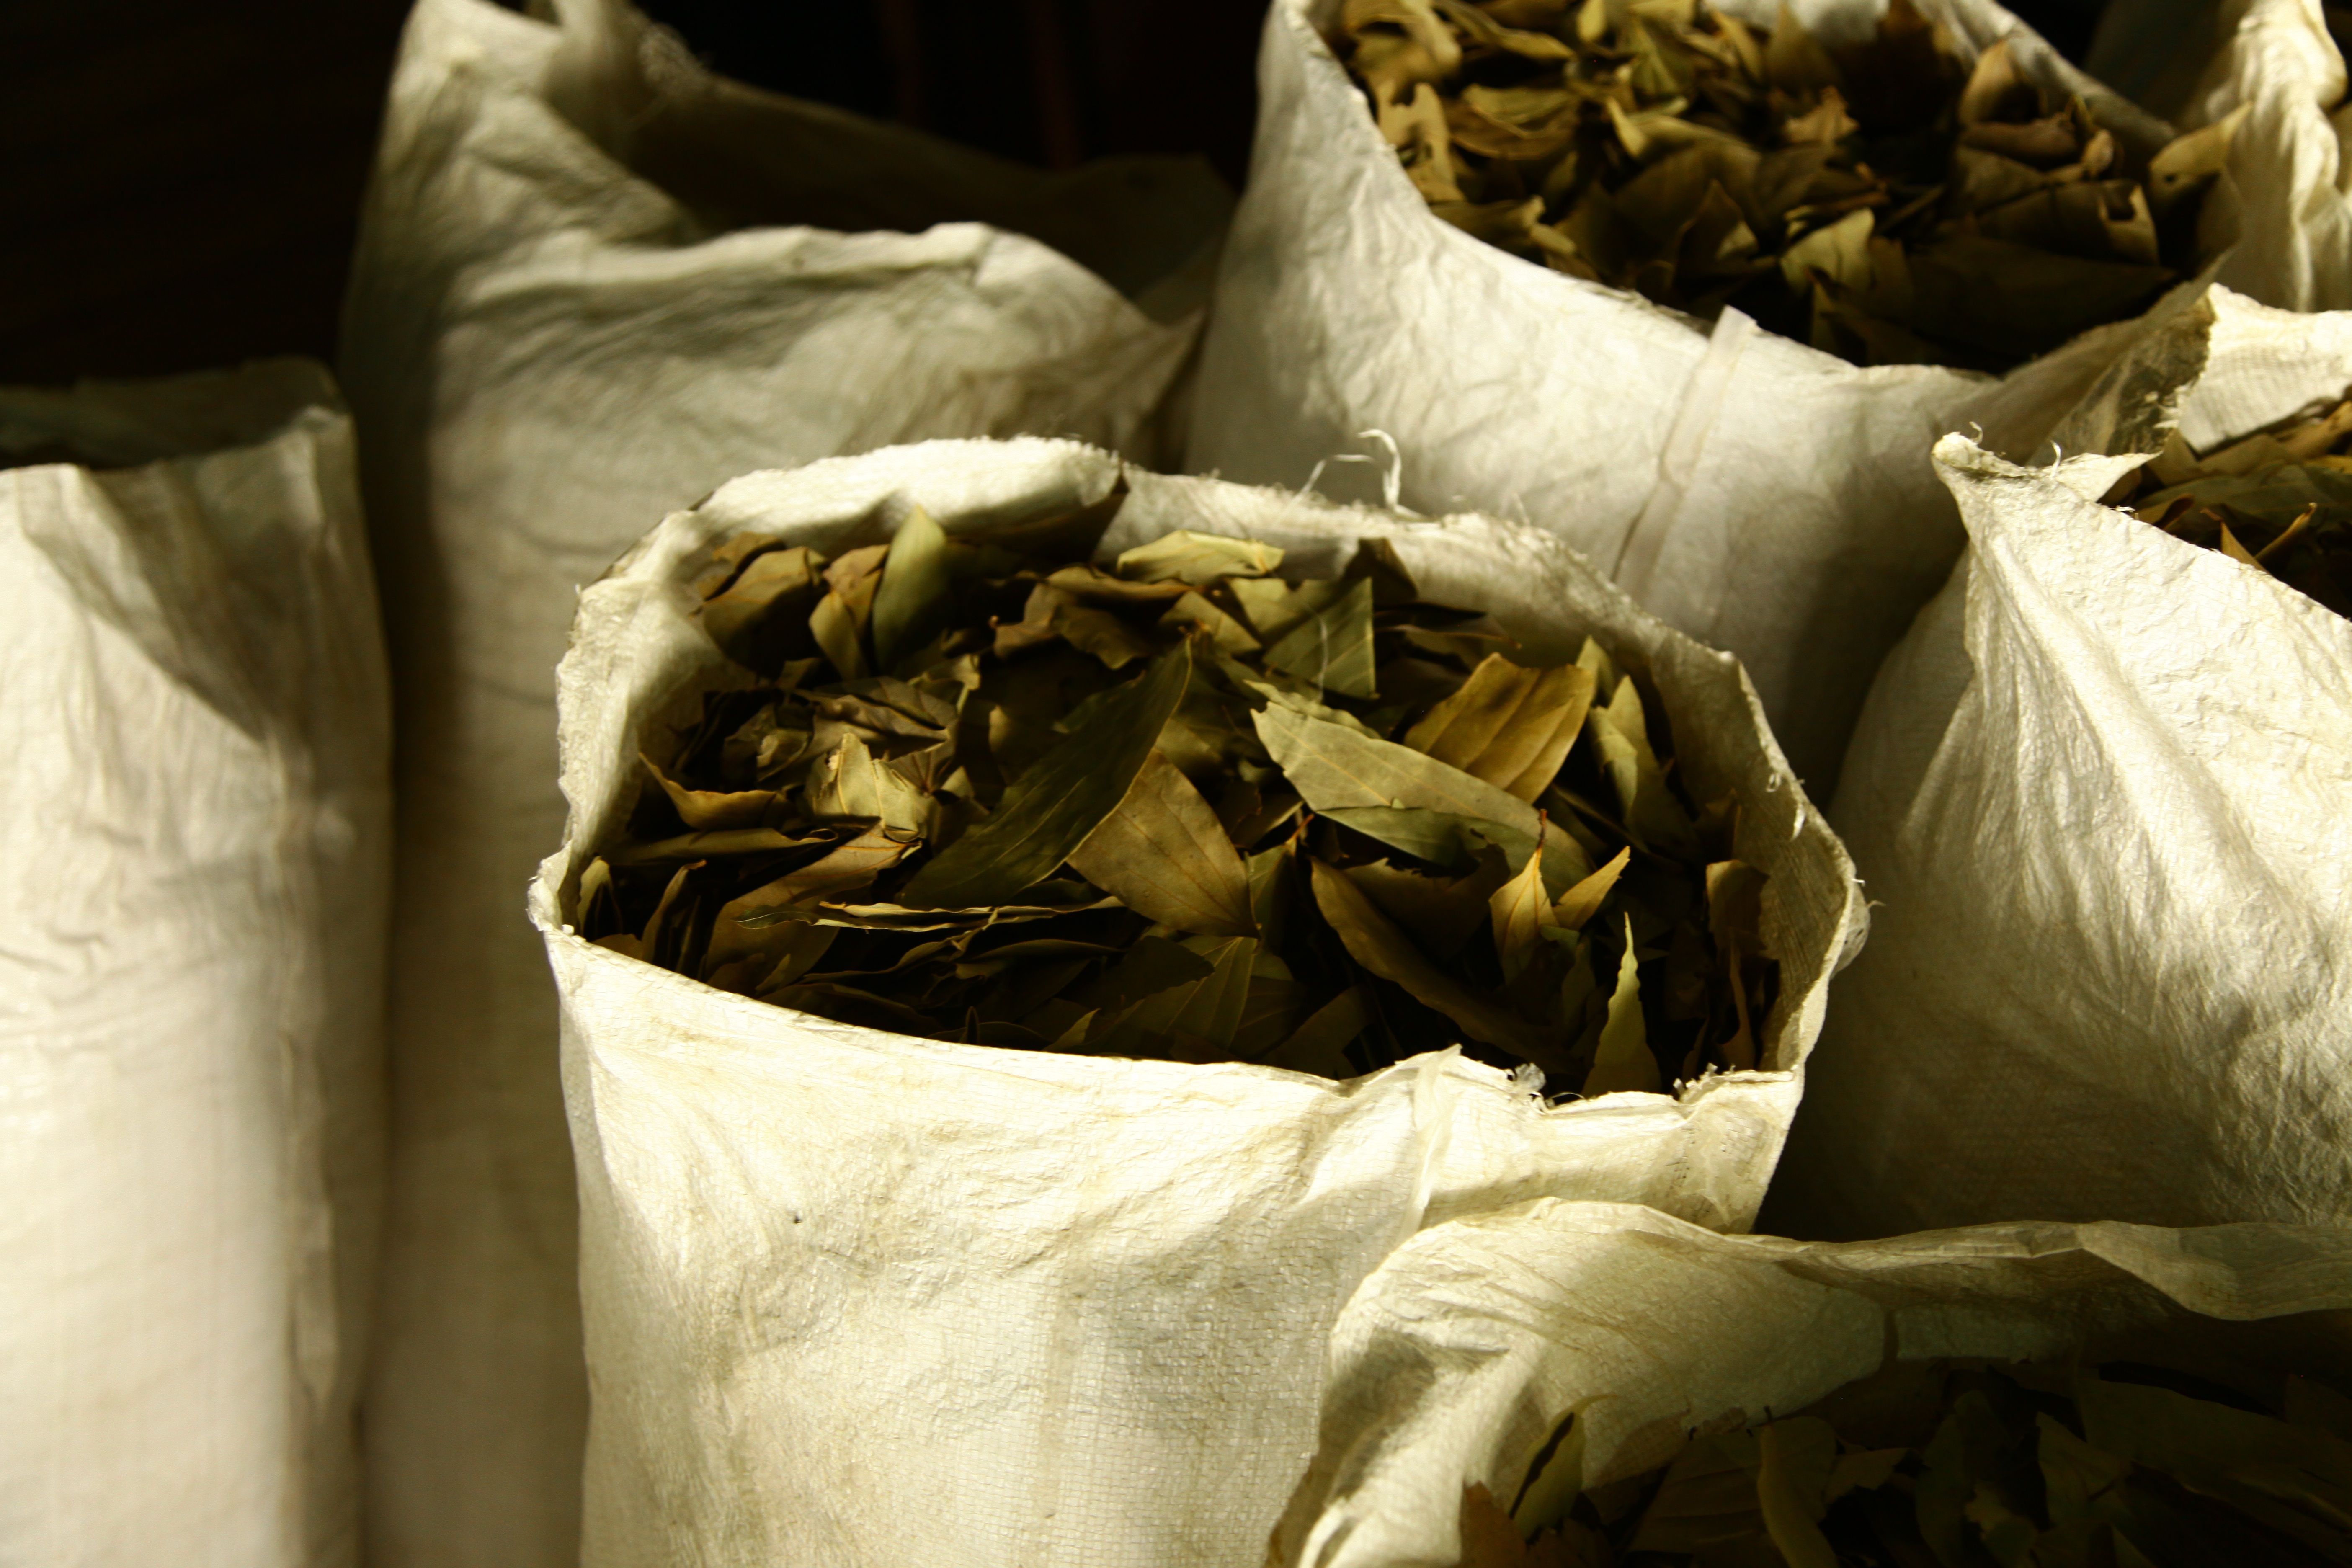
wood, leaf, flower, food, produce, leaves, temple, carving, flavor, nepalese, cinamon